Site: brandenburg
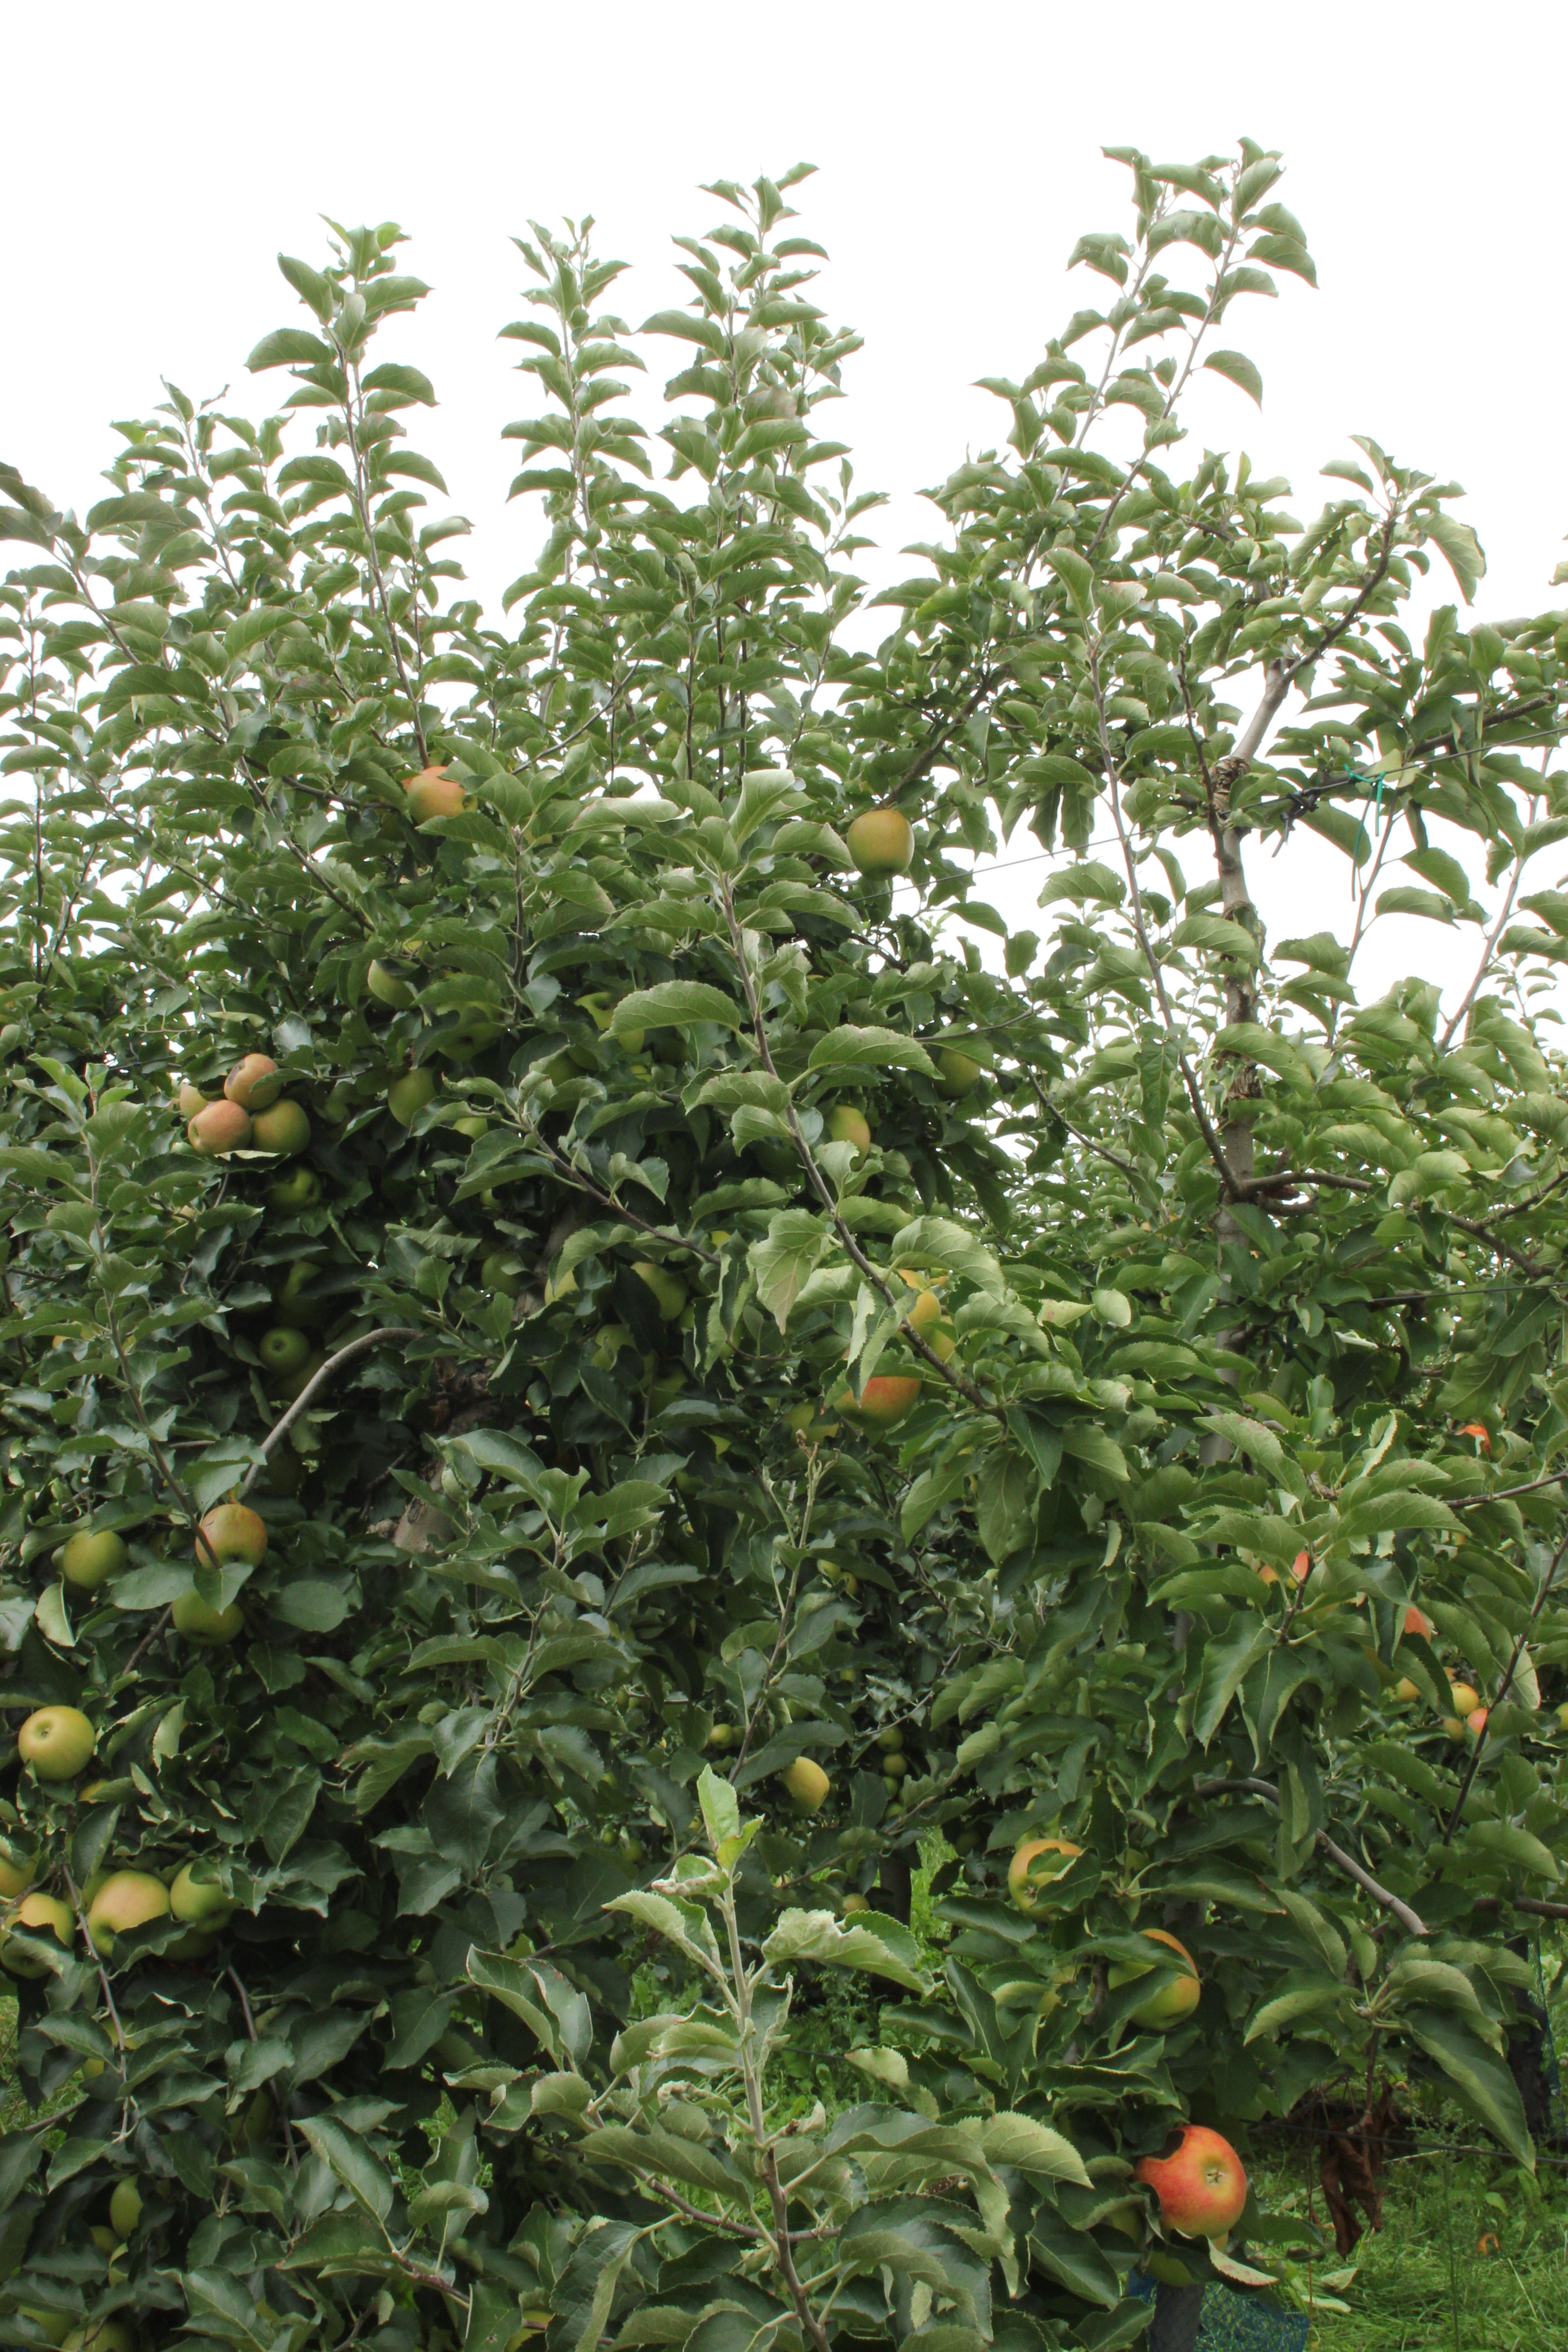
Growth stage (BBCH 87): Maturity of fruit and seed